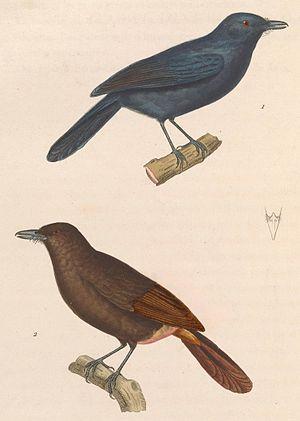
Thamnomanes est un genre de passereaux de la famille des Thamnophilidés, originaire du néotropique.